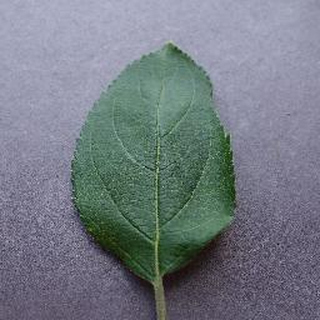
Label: healthy_apple